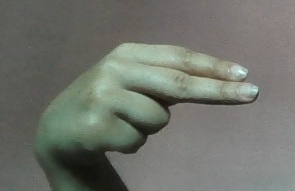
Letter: ain